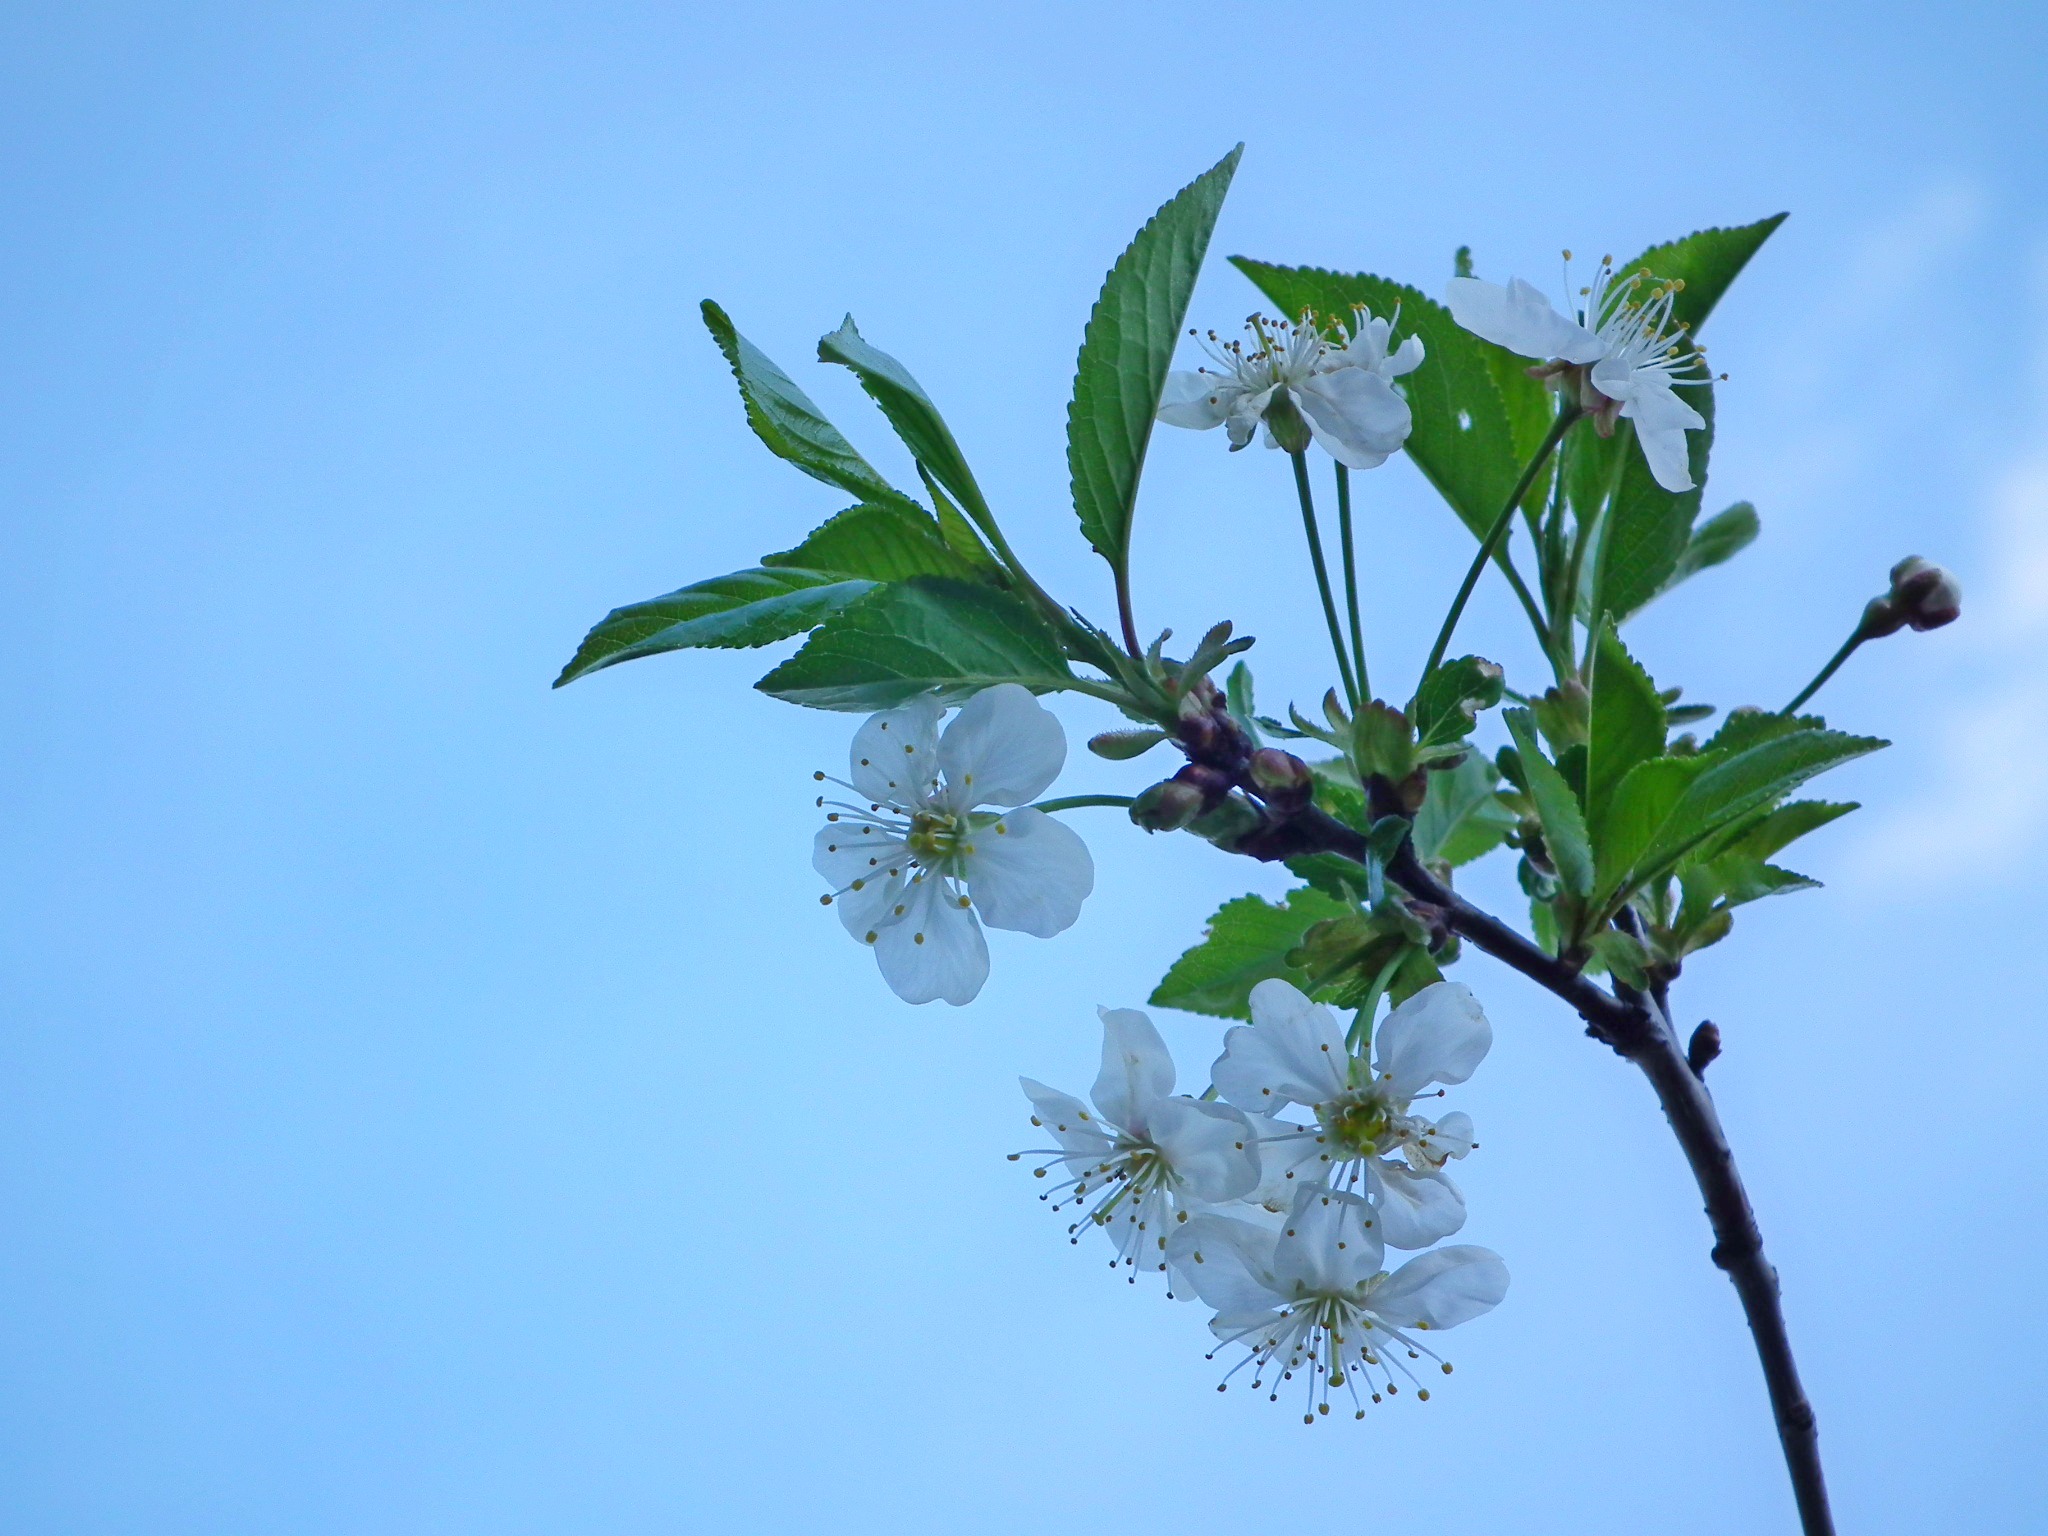
tree, nature, branch, blossom, plant, sky, white, leaf, flower, petal, bloom, spring, green, blue, garden, flora, cherry blossom, twig, flowers, sheet, leaves, grey, petals, beautiful, bud, prunus, cherry, white flowers, garden flowers, greens, green leaves, garden flower, the leaves of the branch, plant stem